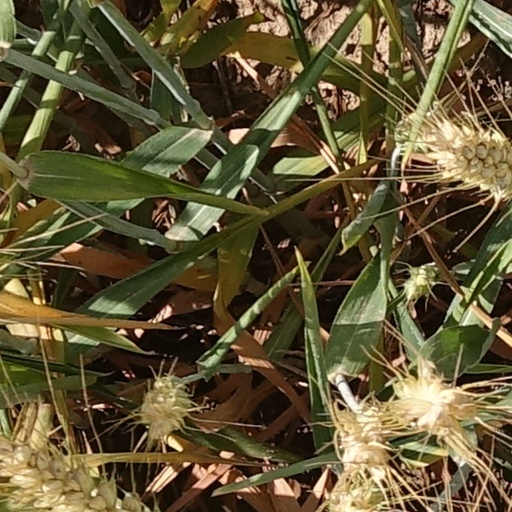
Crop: wheat